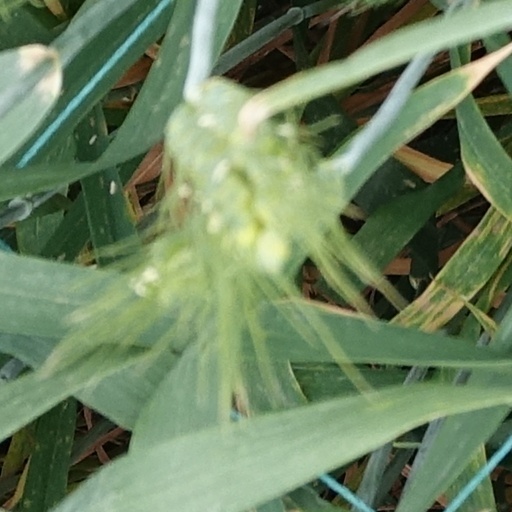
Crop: wheat